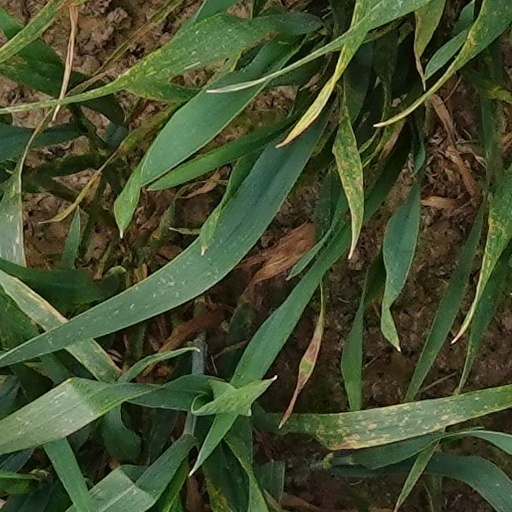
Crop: wheat